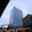
Label: skyscraper